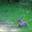
Label: rabbit